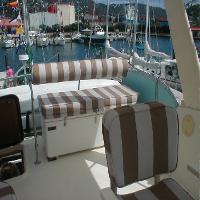
Weather: sun or clear